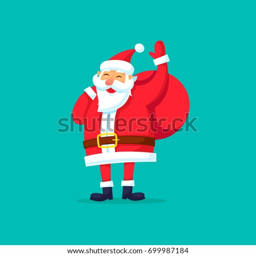
film character with a bag waving his hand .